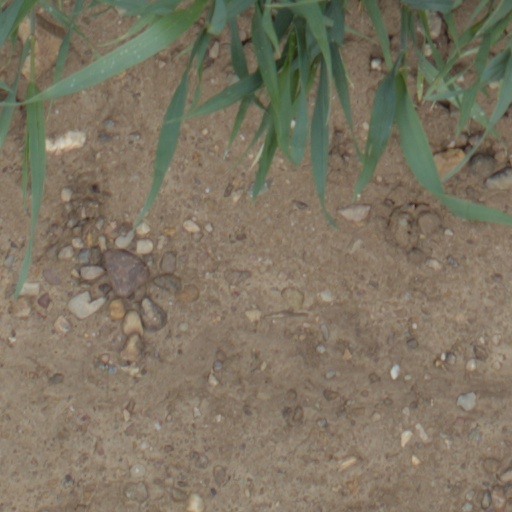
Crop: wheat